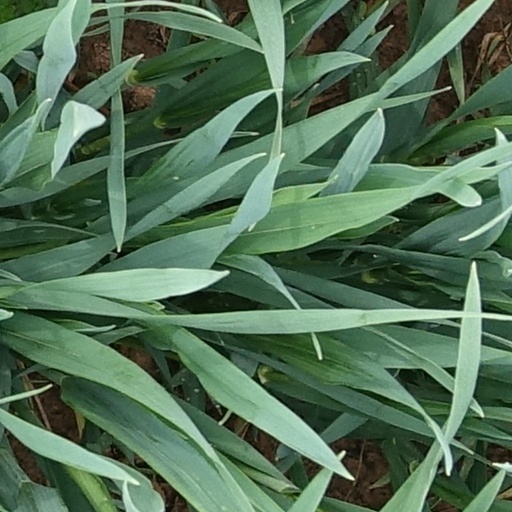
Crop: wheat